U2 360° Tour

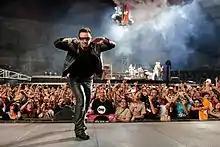
Bono and fans at Estádio Cidade de Coimbra, Portugal

Each concert of the U2 360° Tour contained between 22 and 26 songs. Two songs played over the public address system preceded the band's arrival on stage—David Bowie's "Space Oddity" and an outtake from the "No Line on the Horizon" sessions called "Soon" (previously titled "Kingdom of Your Love"). The opening five tracks were identical each night on the first leg; "Breathe" opened and was followed by "No Line on the Horizon", "Get on Your Boots", "Magnificent", and "Beautiful Day". The next few tracks featured the most variation of the setlist. "I Still Haven't Found What I'm Looking For" was played frequently, while early concerts featured a selection from "Angel of Harlem", "In a Little While", "Desire", and "Party Girl". Concerts later on included "Mysterious Ways", "Until the End of the World", "New Year's Day", and "Stuck in a Moment You Can't Get Out Of". "Stay (Faraway, So Close!)", "Elevation, and "Electrical Storm" were played on rare occasions, and "One", which usually closed the main set, was sometimes performed about half-way through. The rest of the setlist had little variation. "Unknown Caller" was played most nights, and was followed by "The Unforgettable Fire", "City of Blinding Lights", and "Vertigo". The remix arrangement of "I'll Go Crazy If I Don't Go Crazy Tonight" was performed next, featuring Larry Mullen, Jr. walking around the outer stage playing a djembe, followed by "Sunday Bloody Sunday", which features scenes from the 2009 Iranian election protests on the video screen. "Pride (In the Name of Love)", "MLK", "Walk On", "Where the Streets Have No Name", and "One" typically rounded out the main set, though the band occasionally closed it with "Bad" or "Mysterious Ways". "One" was usually preceded by a video from Archbishop Desmond Tutu talking about aid to Africa and the ONE campaign, though the video was played prior to "Where the Streets Have No Name" on occasion.